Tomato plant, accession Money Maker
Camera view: vertical (180 deg); turntable rotation: 90 degrees
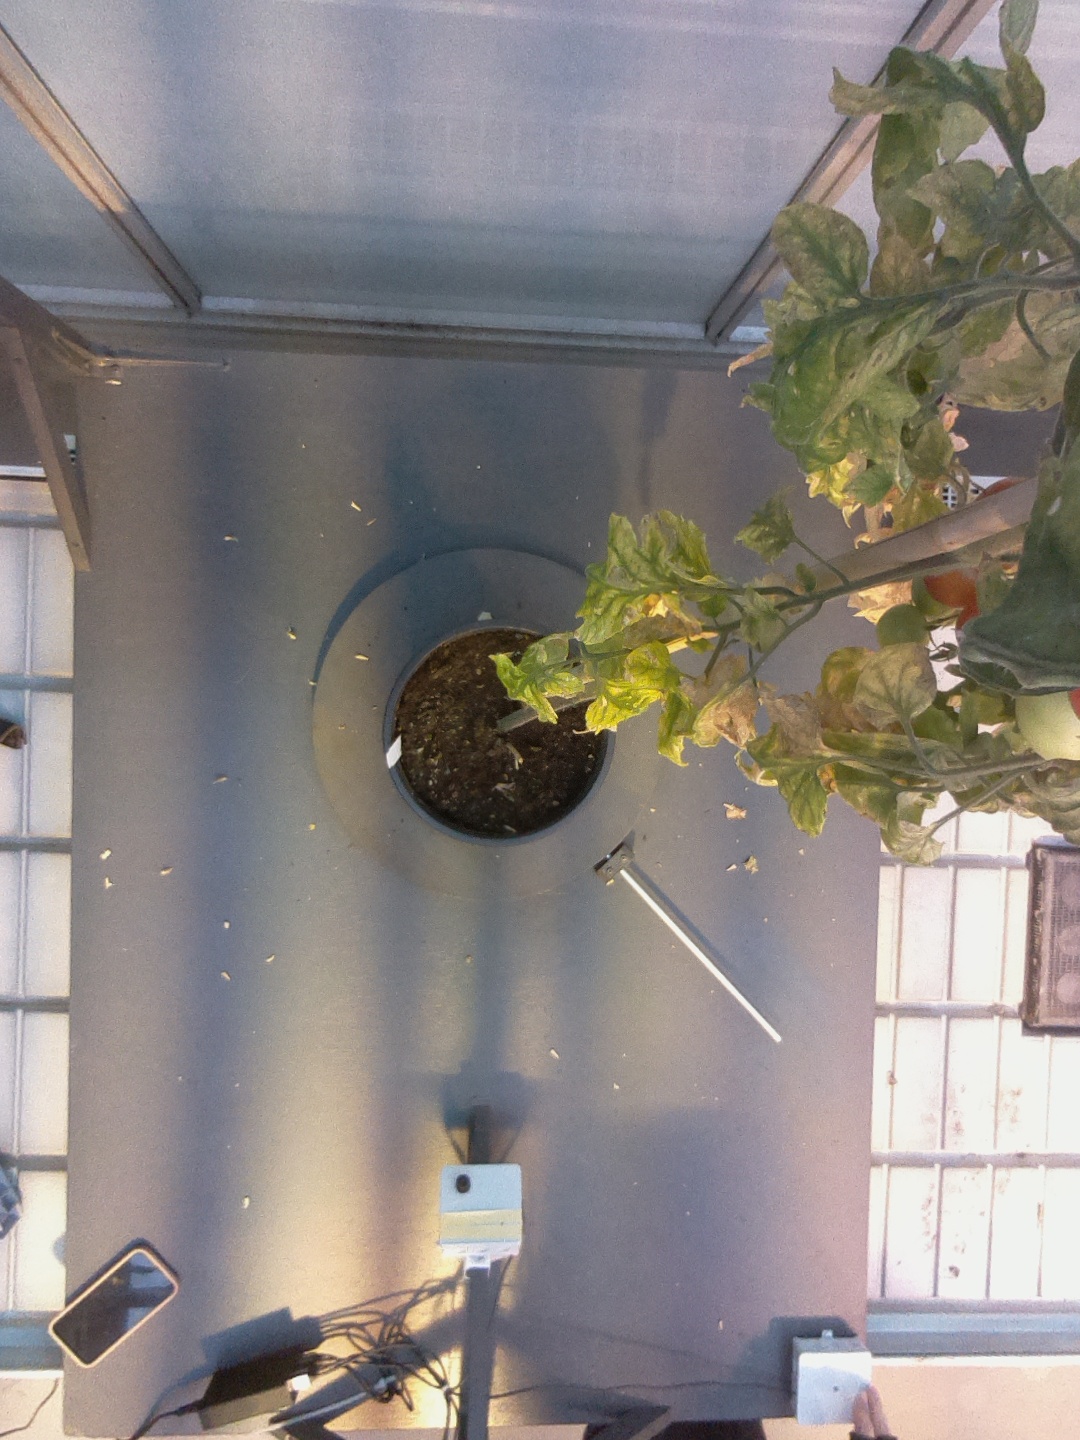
BBCH growth stage 84: 40%-50% of fruits show typical fully ripe color